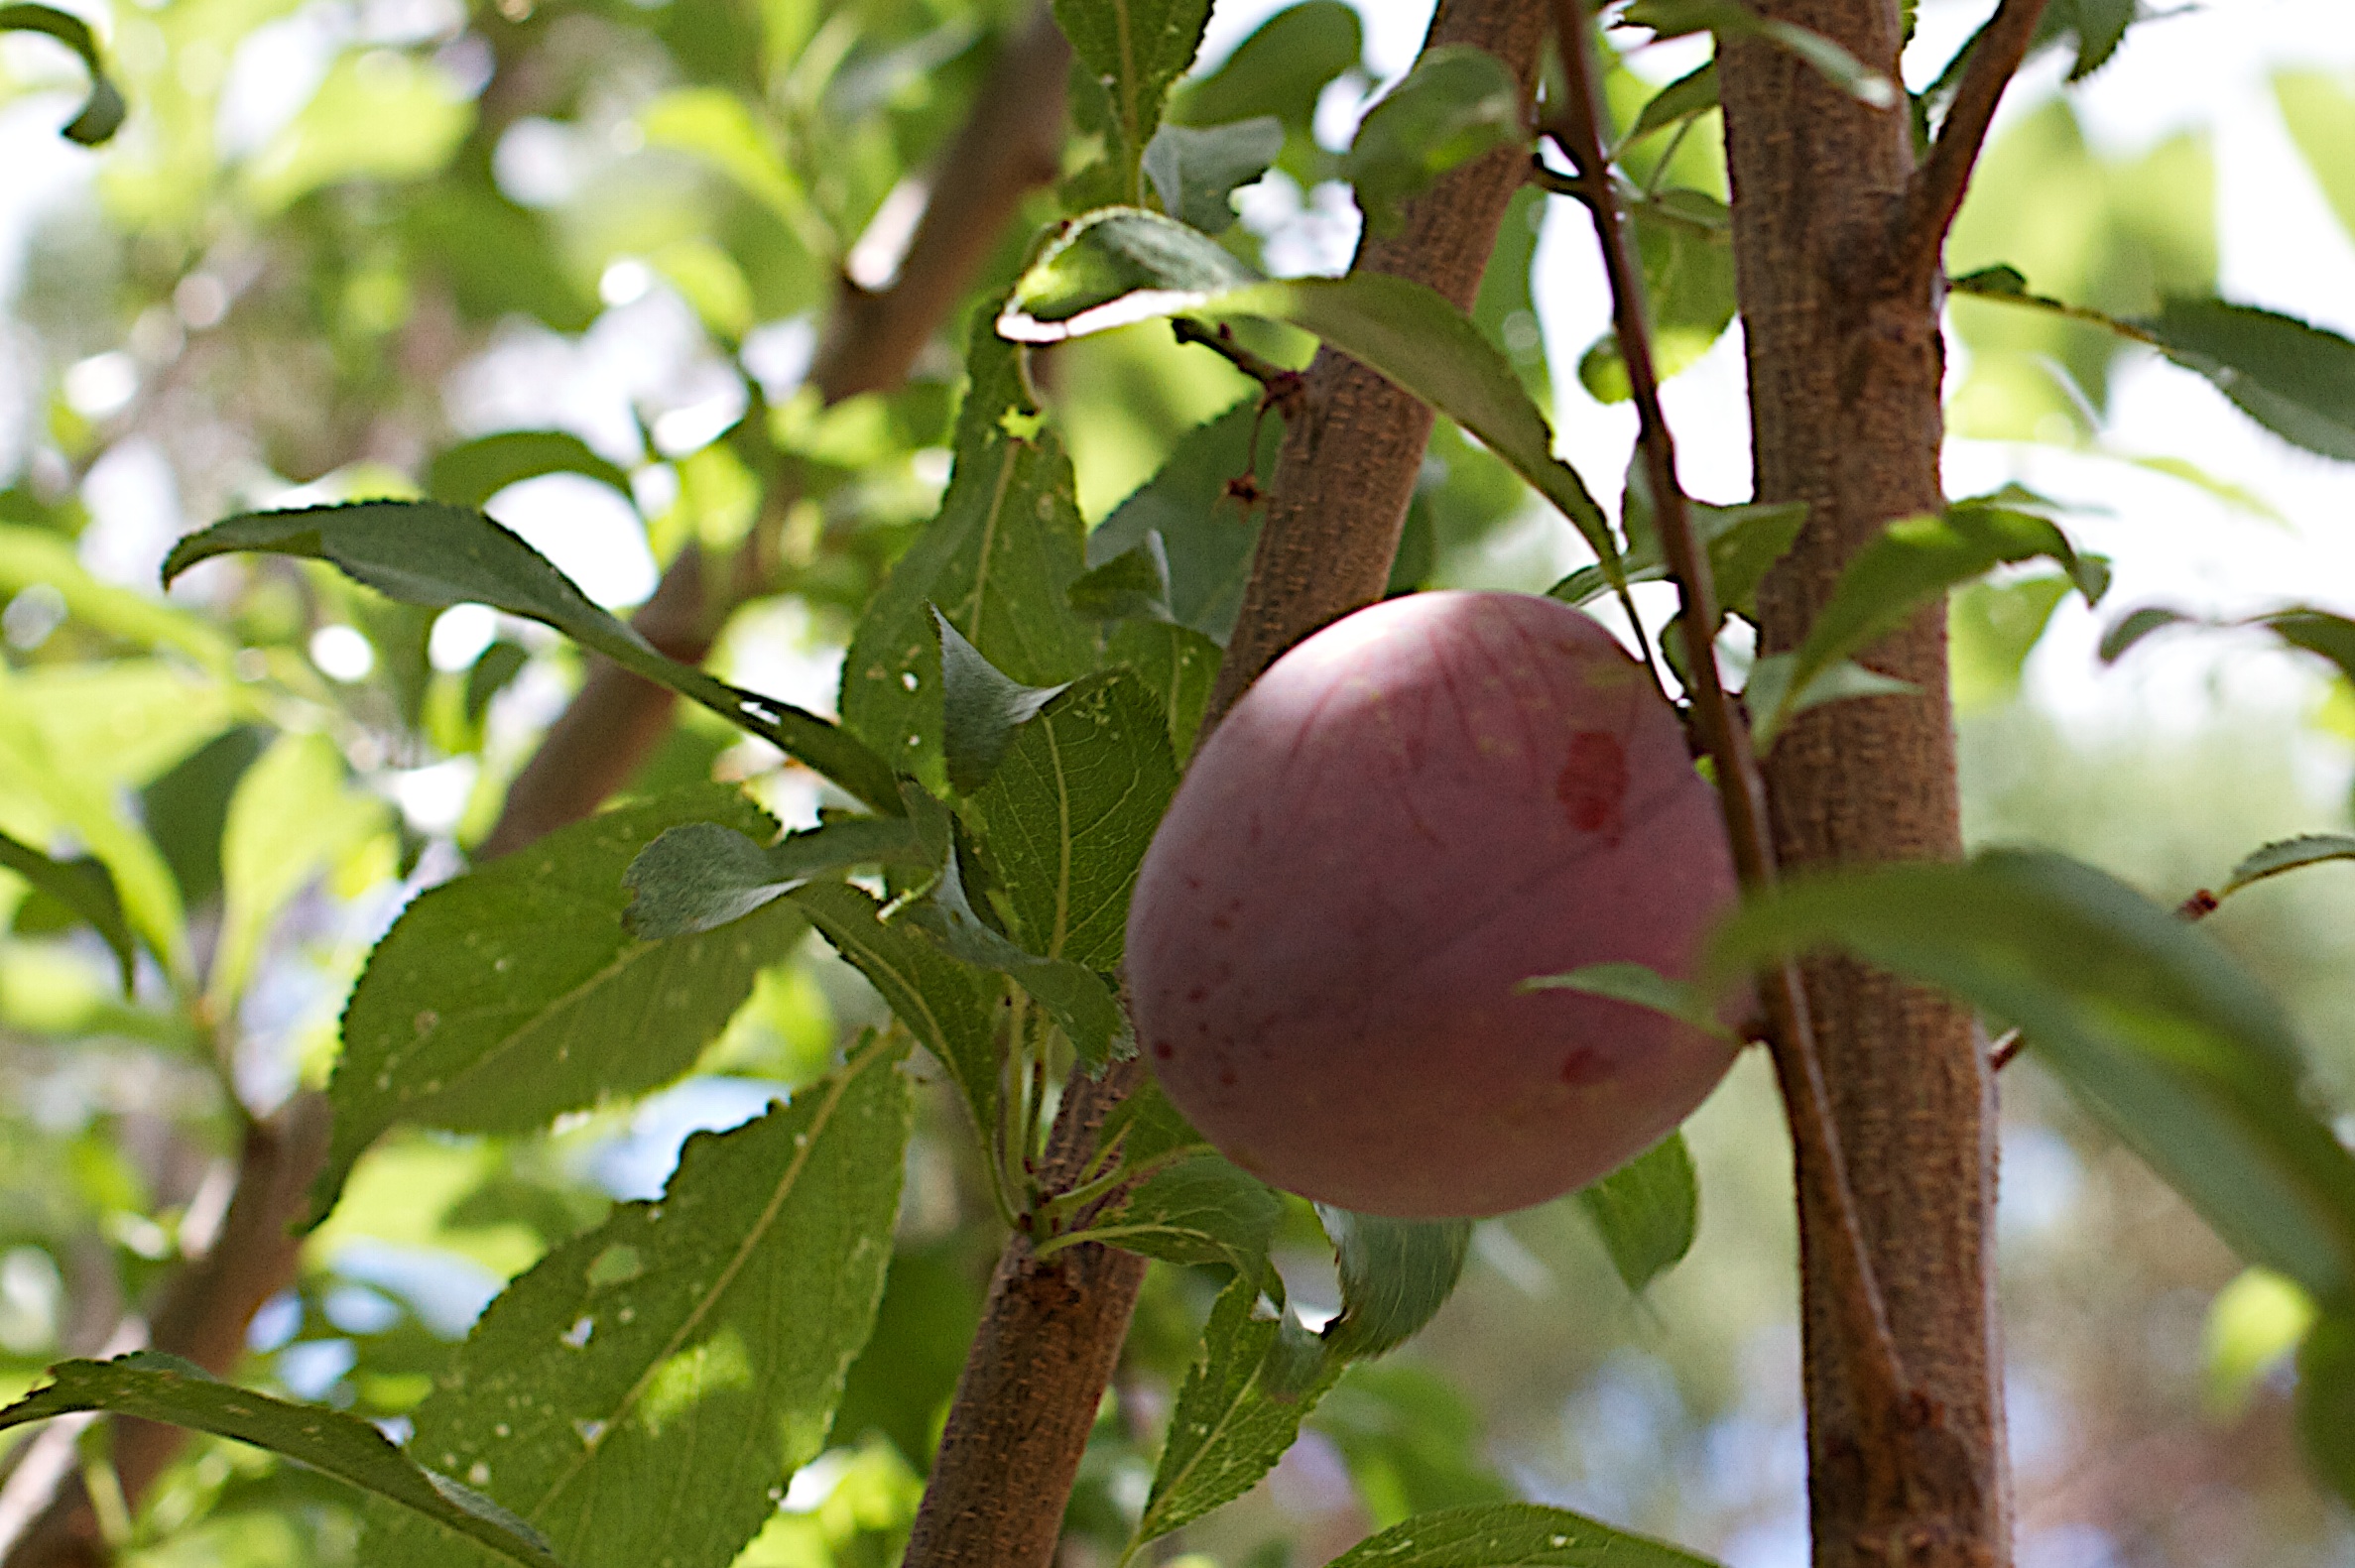
apple, tree, branch, plant, fruit, flower, food, produce, plum, flowering plant, rose family, damson, land plant